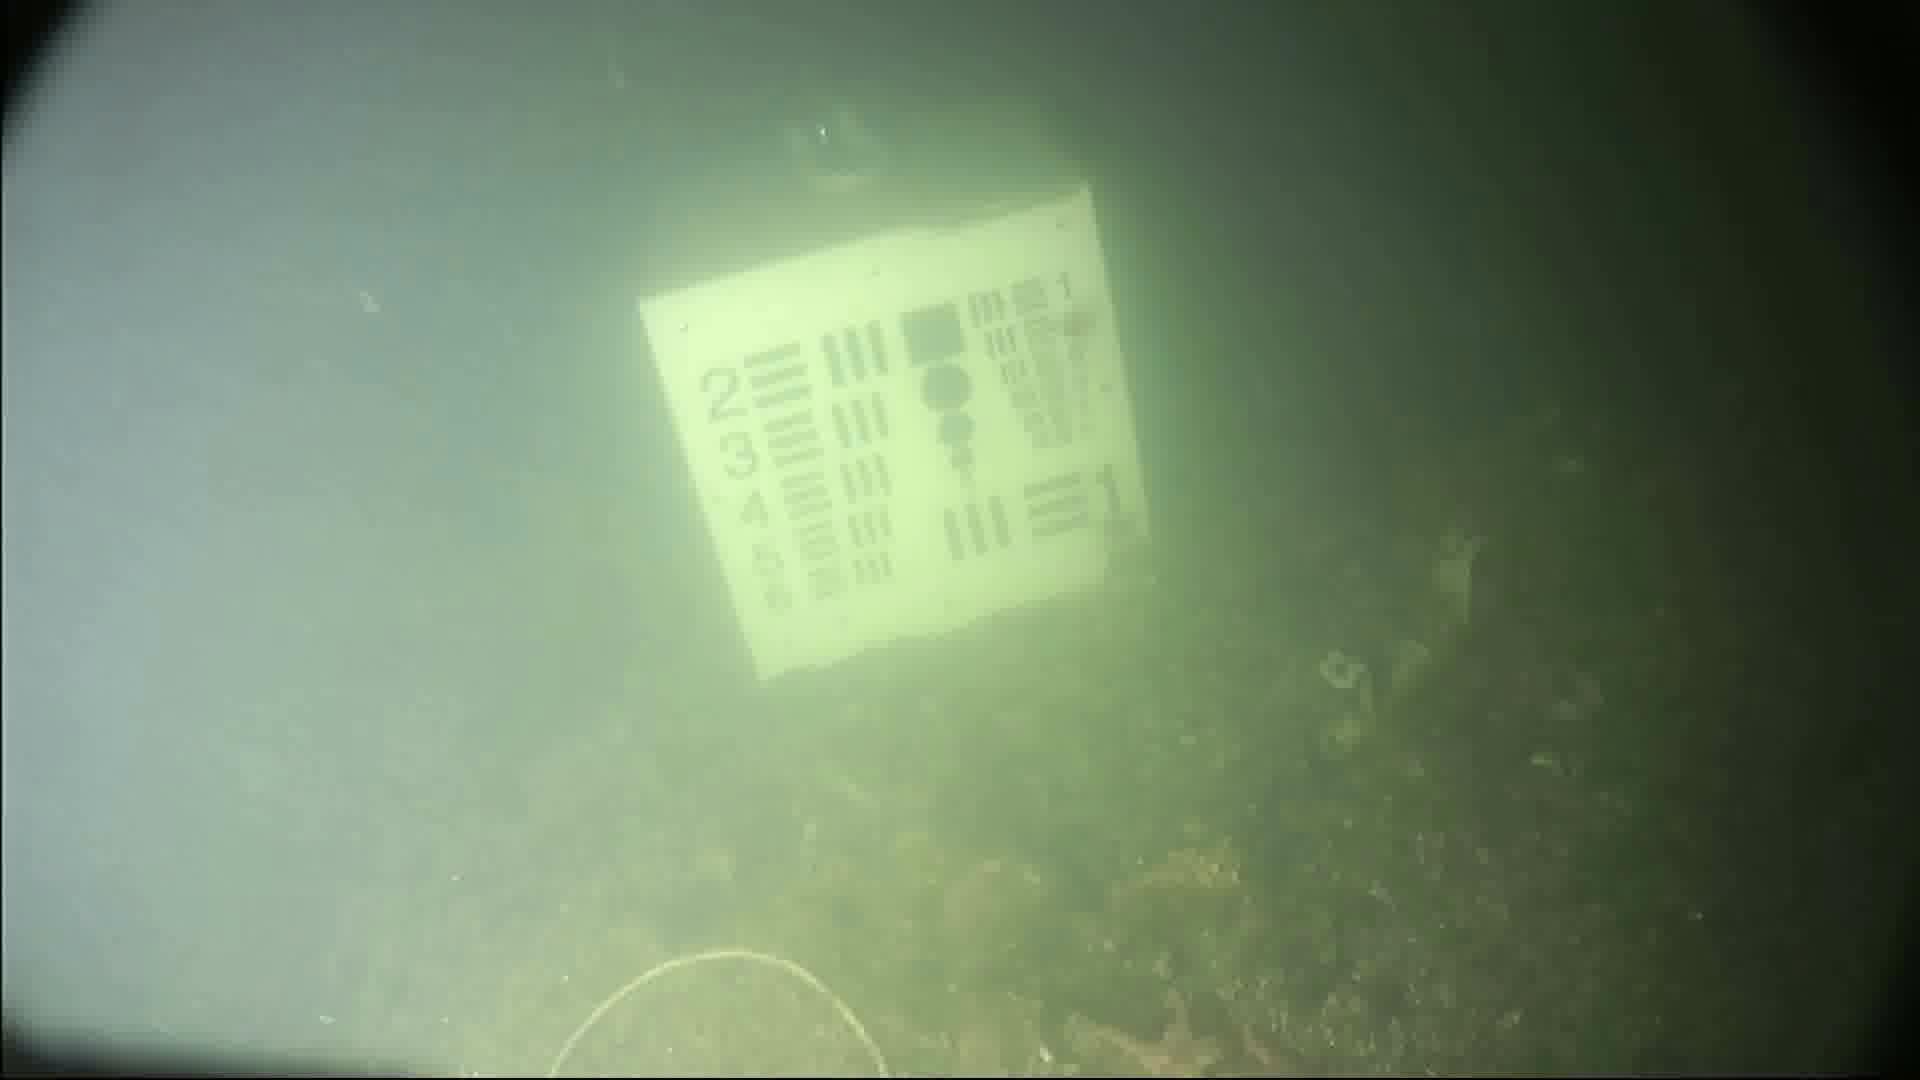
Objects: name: starfish